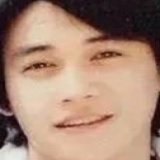
diễn viên Lục Nghị